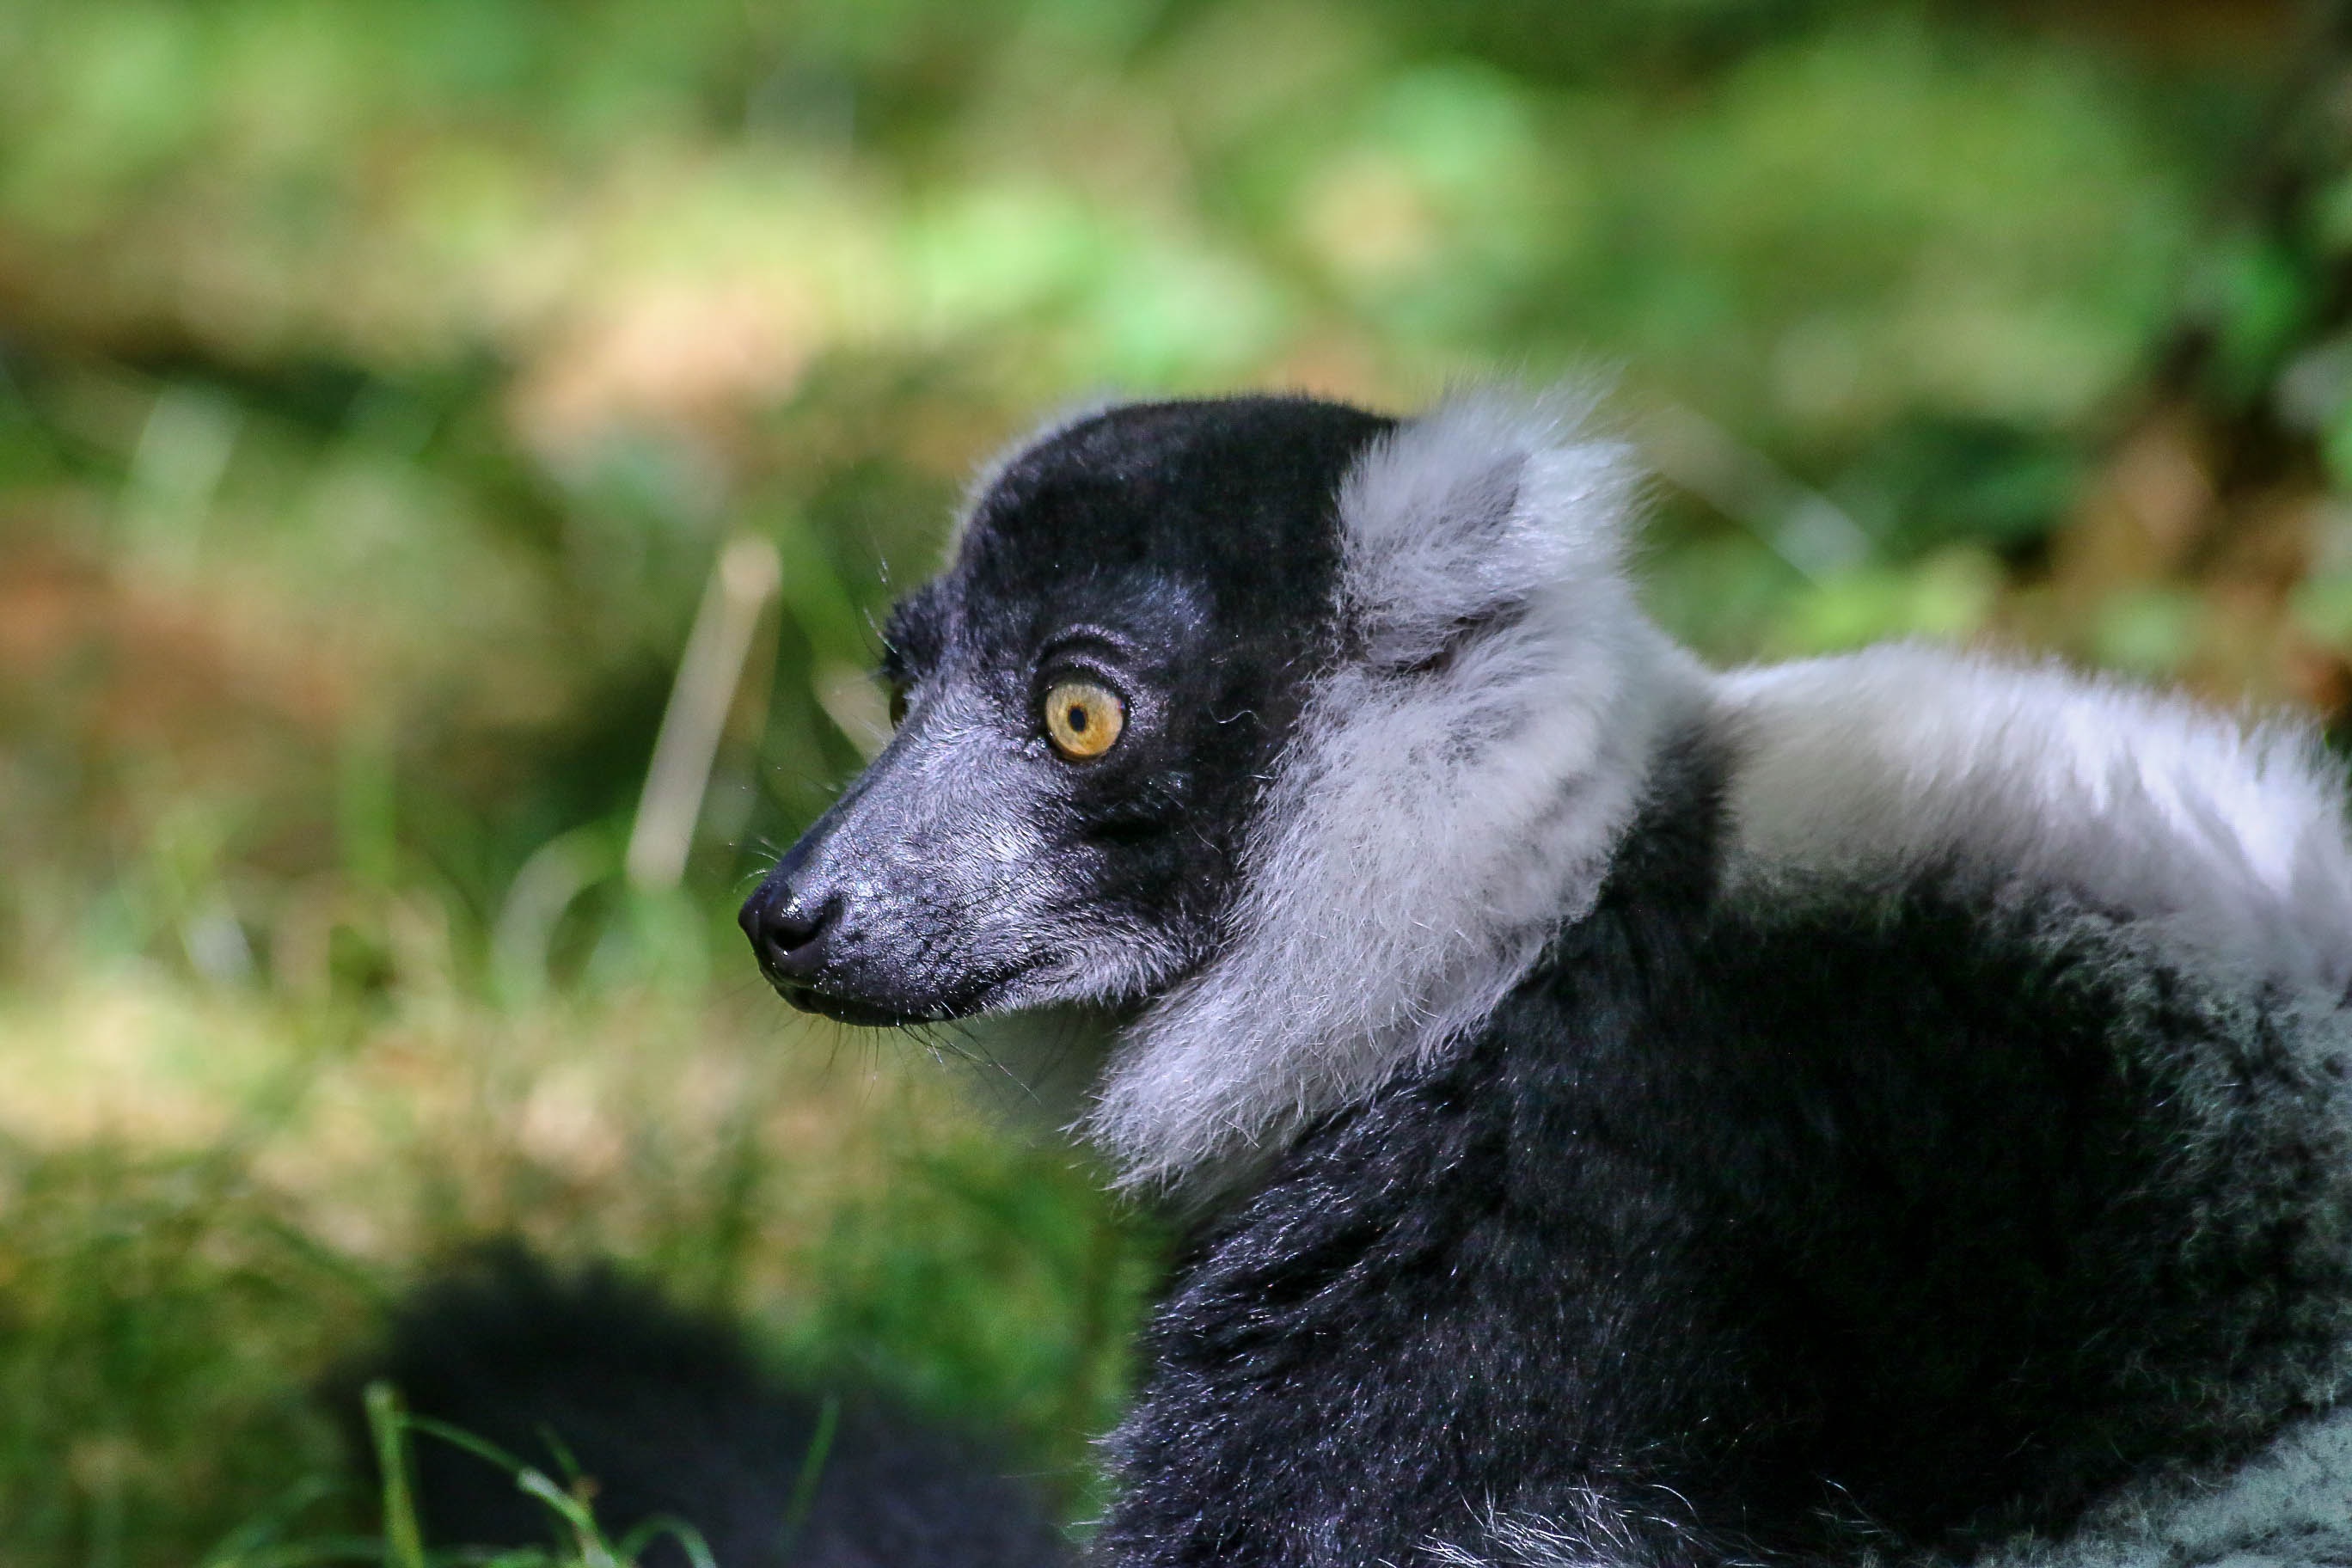
hair, animal, wildlife, wild, zoo, mammal, fauna, primate, wild animal, madagascar, vertebrate, lemur, maki, old world monkey